Dundee United F.C.

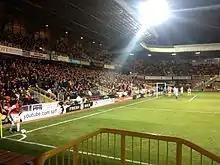
United (in red) versus Kilmarnock at Tannadice in the 2013–14 Scottish Cup.

The comparative age and proximity of their stadiums has led to various discussions about the possibility of both Dundee clubs moving to a new, purpose-built shared stadium. The most recent proposal was put forward as part of Scotland's bid to jointly host the UEFA Euro 2008 championship, with several clubs seeking to benefit from a new stadium. With planning permission given to a proposed site at Caird Park, special dispensation was requested to proceed with the proposal, as rules at the time forbade SPL teams from groundsharing. Following Scotland's failed bid to host the tournament, the scheme was shelved, although it was resurrected in June 2008, following doubts about joint-host Ukraine's ability to stage Euro 2012, and the SFA's keenness to act as an alternative host.